Brick Lane

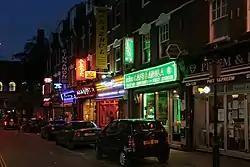
Curry restaurants in Brick Lane

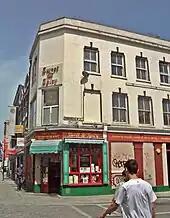
The corner of Chicksand Street and Brick Lane in 2011

In the 20th century the Brick Lane area was important in the second wave of development of Anglo-Indian cuisine, as families from countries such as Bangladesh (mainly the Greater Sylhet region) migrated to London to look for work. Some curry houses of Brick Lane do not sell alcoholic beverages, for most are owned by Muslims. According to "EasyJet Traveller magazine", the top three curry houses on Brick Lane in 2021 are Aladin, Sheba and City Spice.